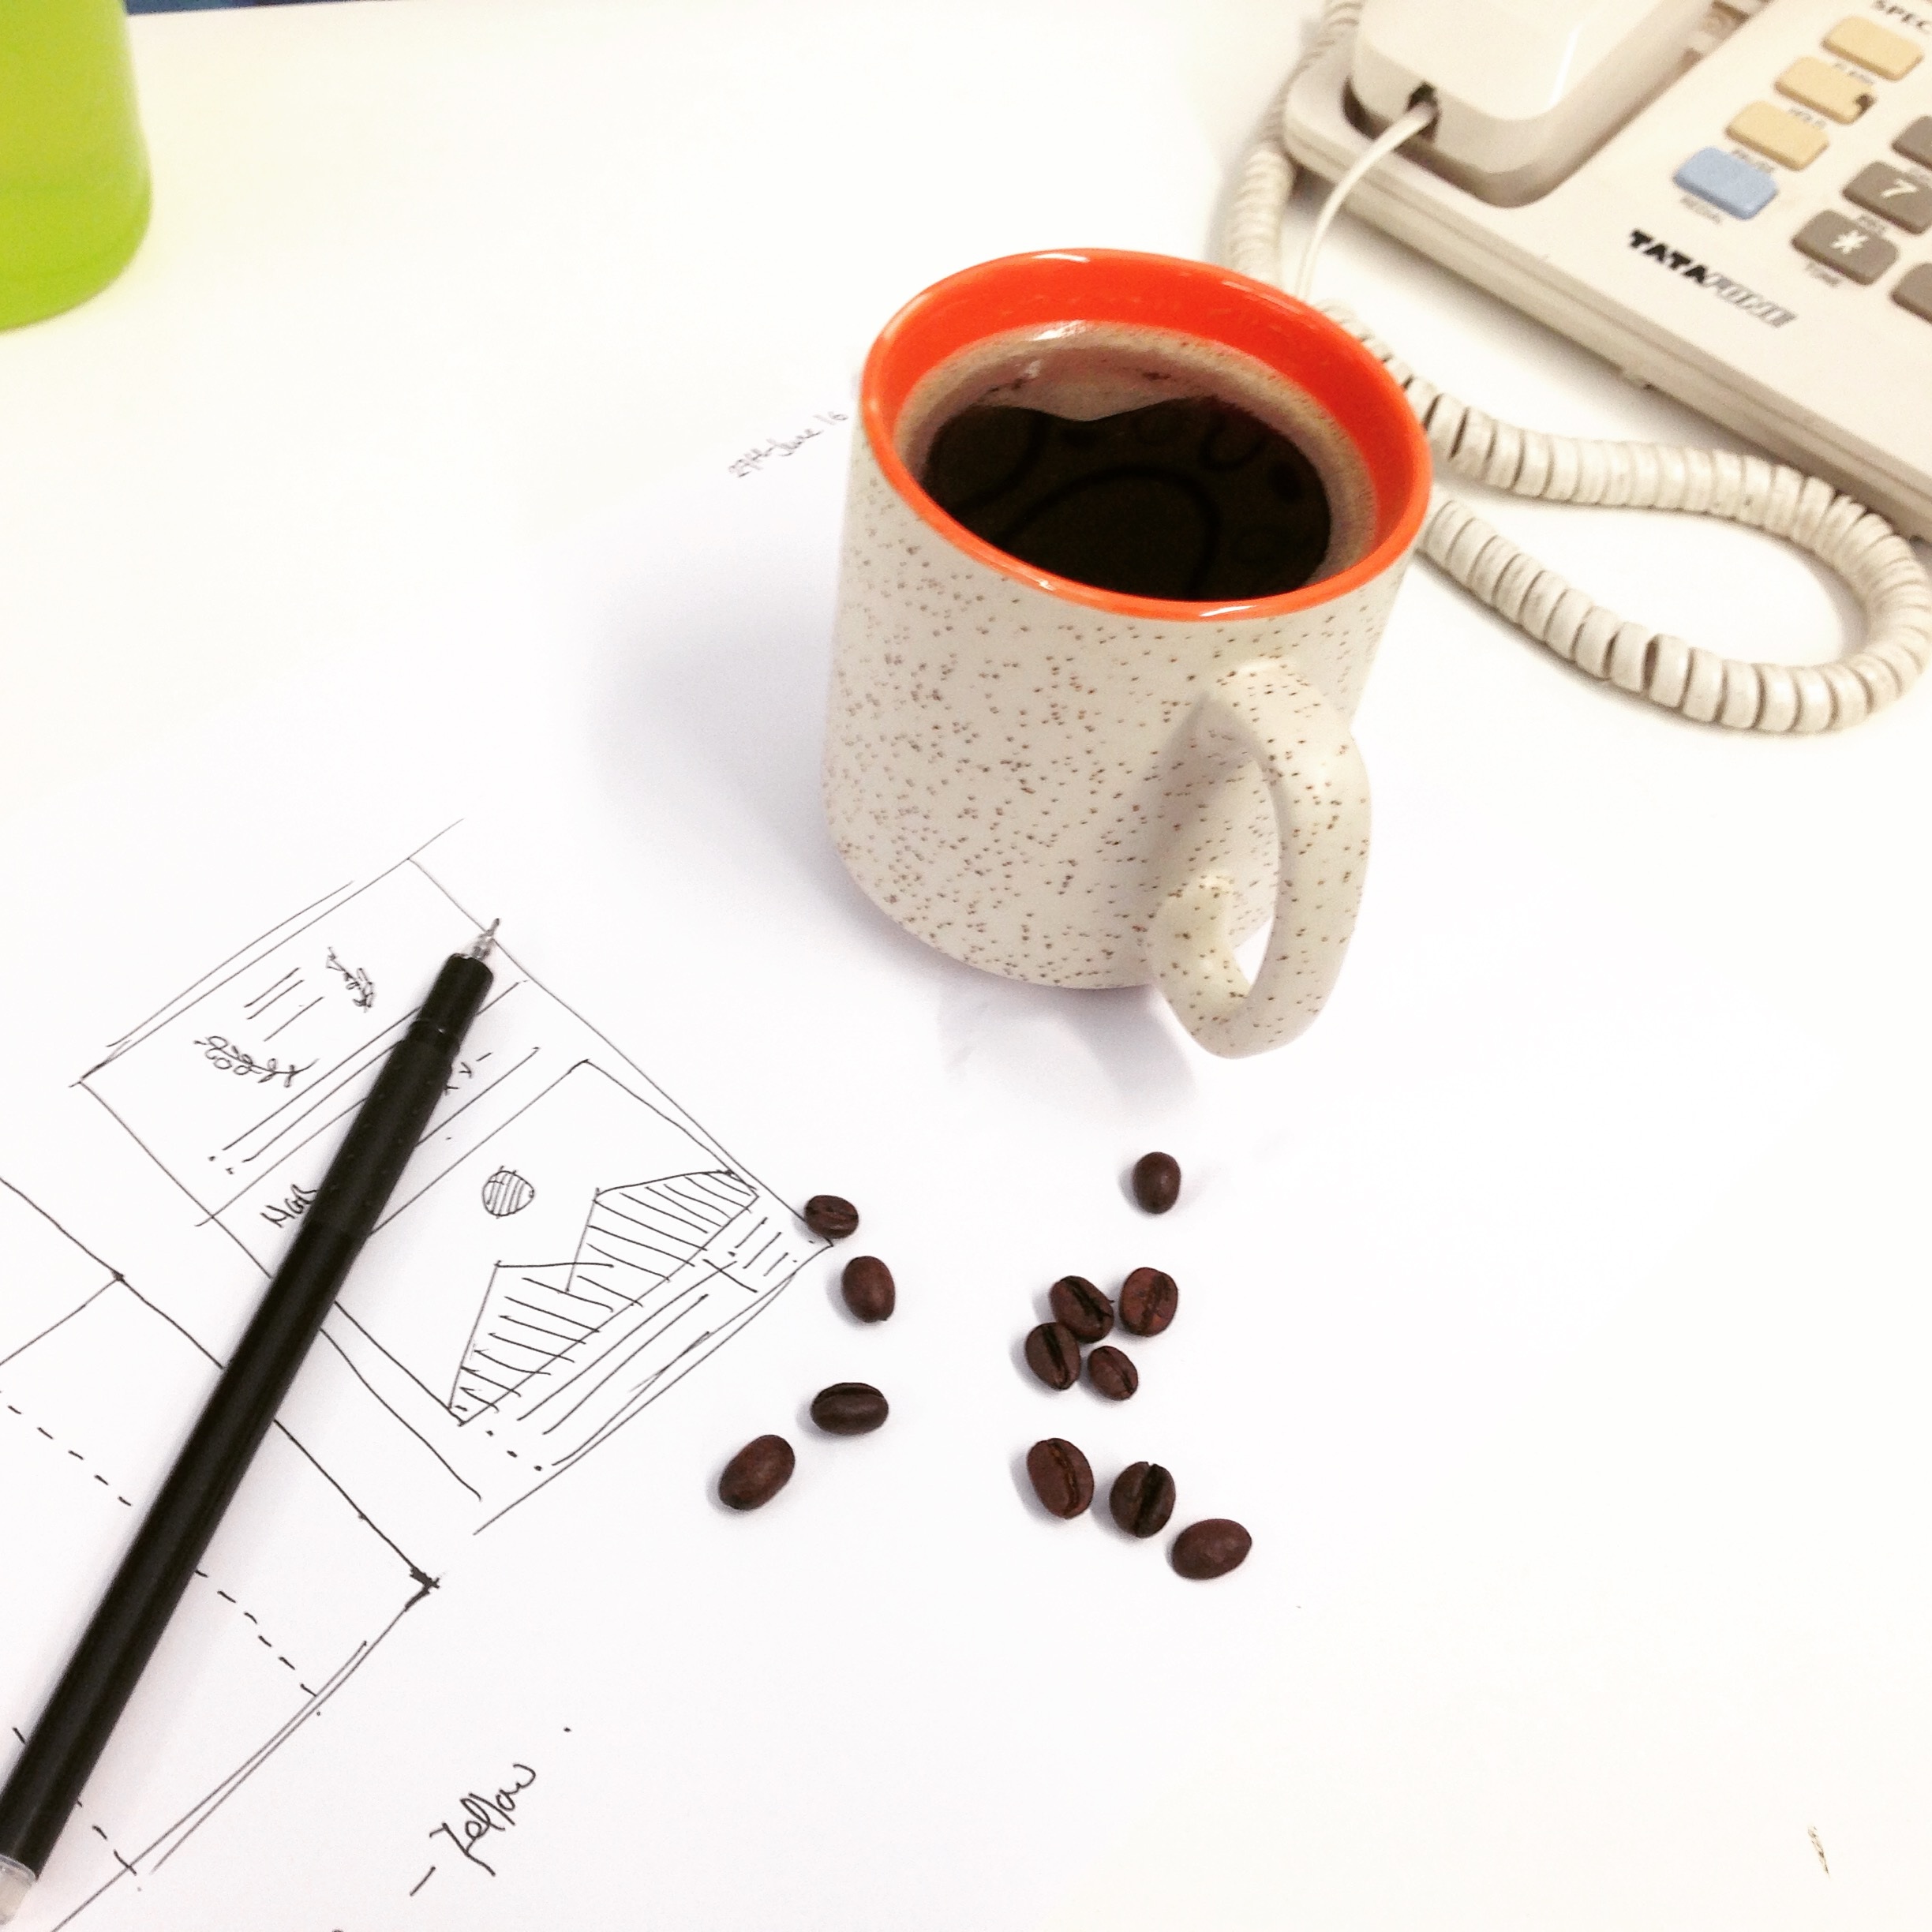
hand, coffee, cup, beverage, drink, espresso, coffee cup, coffee mug, coffee beans